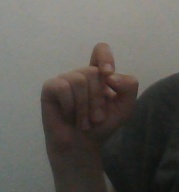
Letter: fa